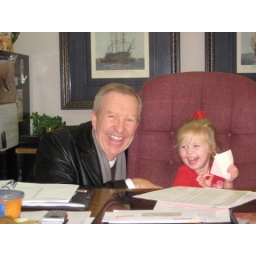
Emily in Papa's office chair